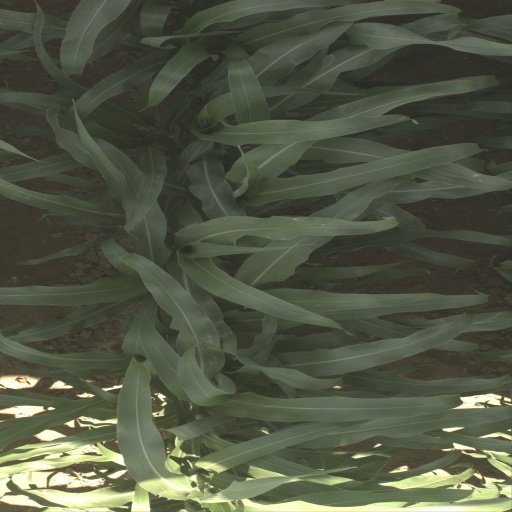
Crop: sorghum